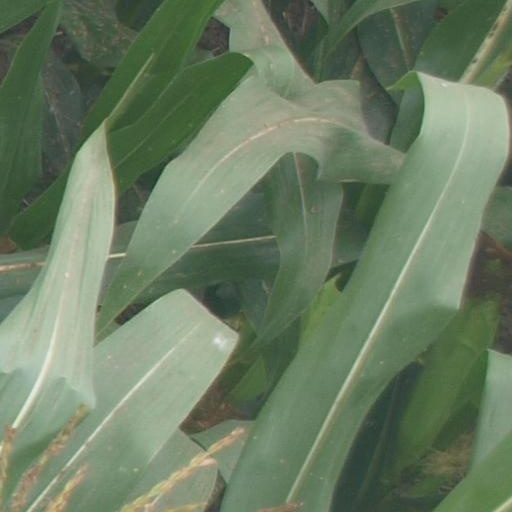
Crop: maize; corn